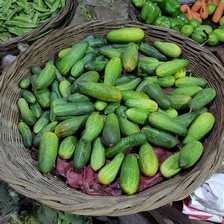
Label: cucumber